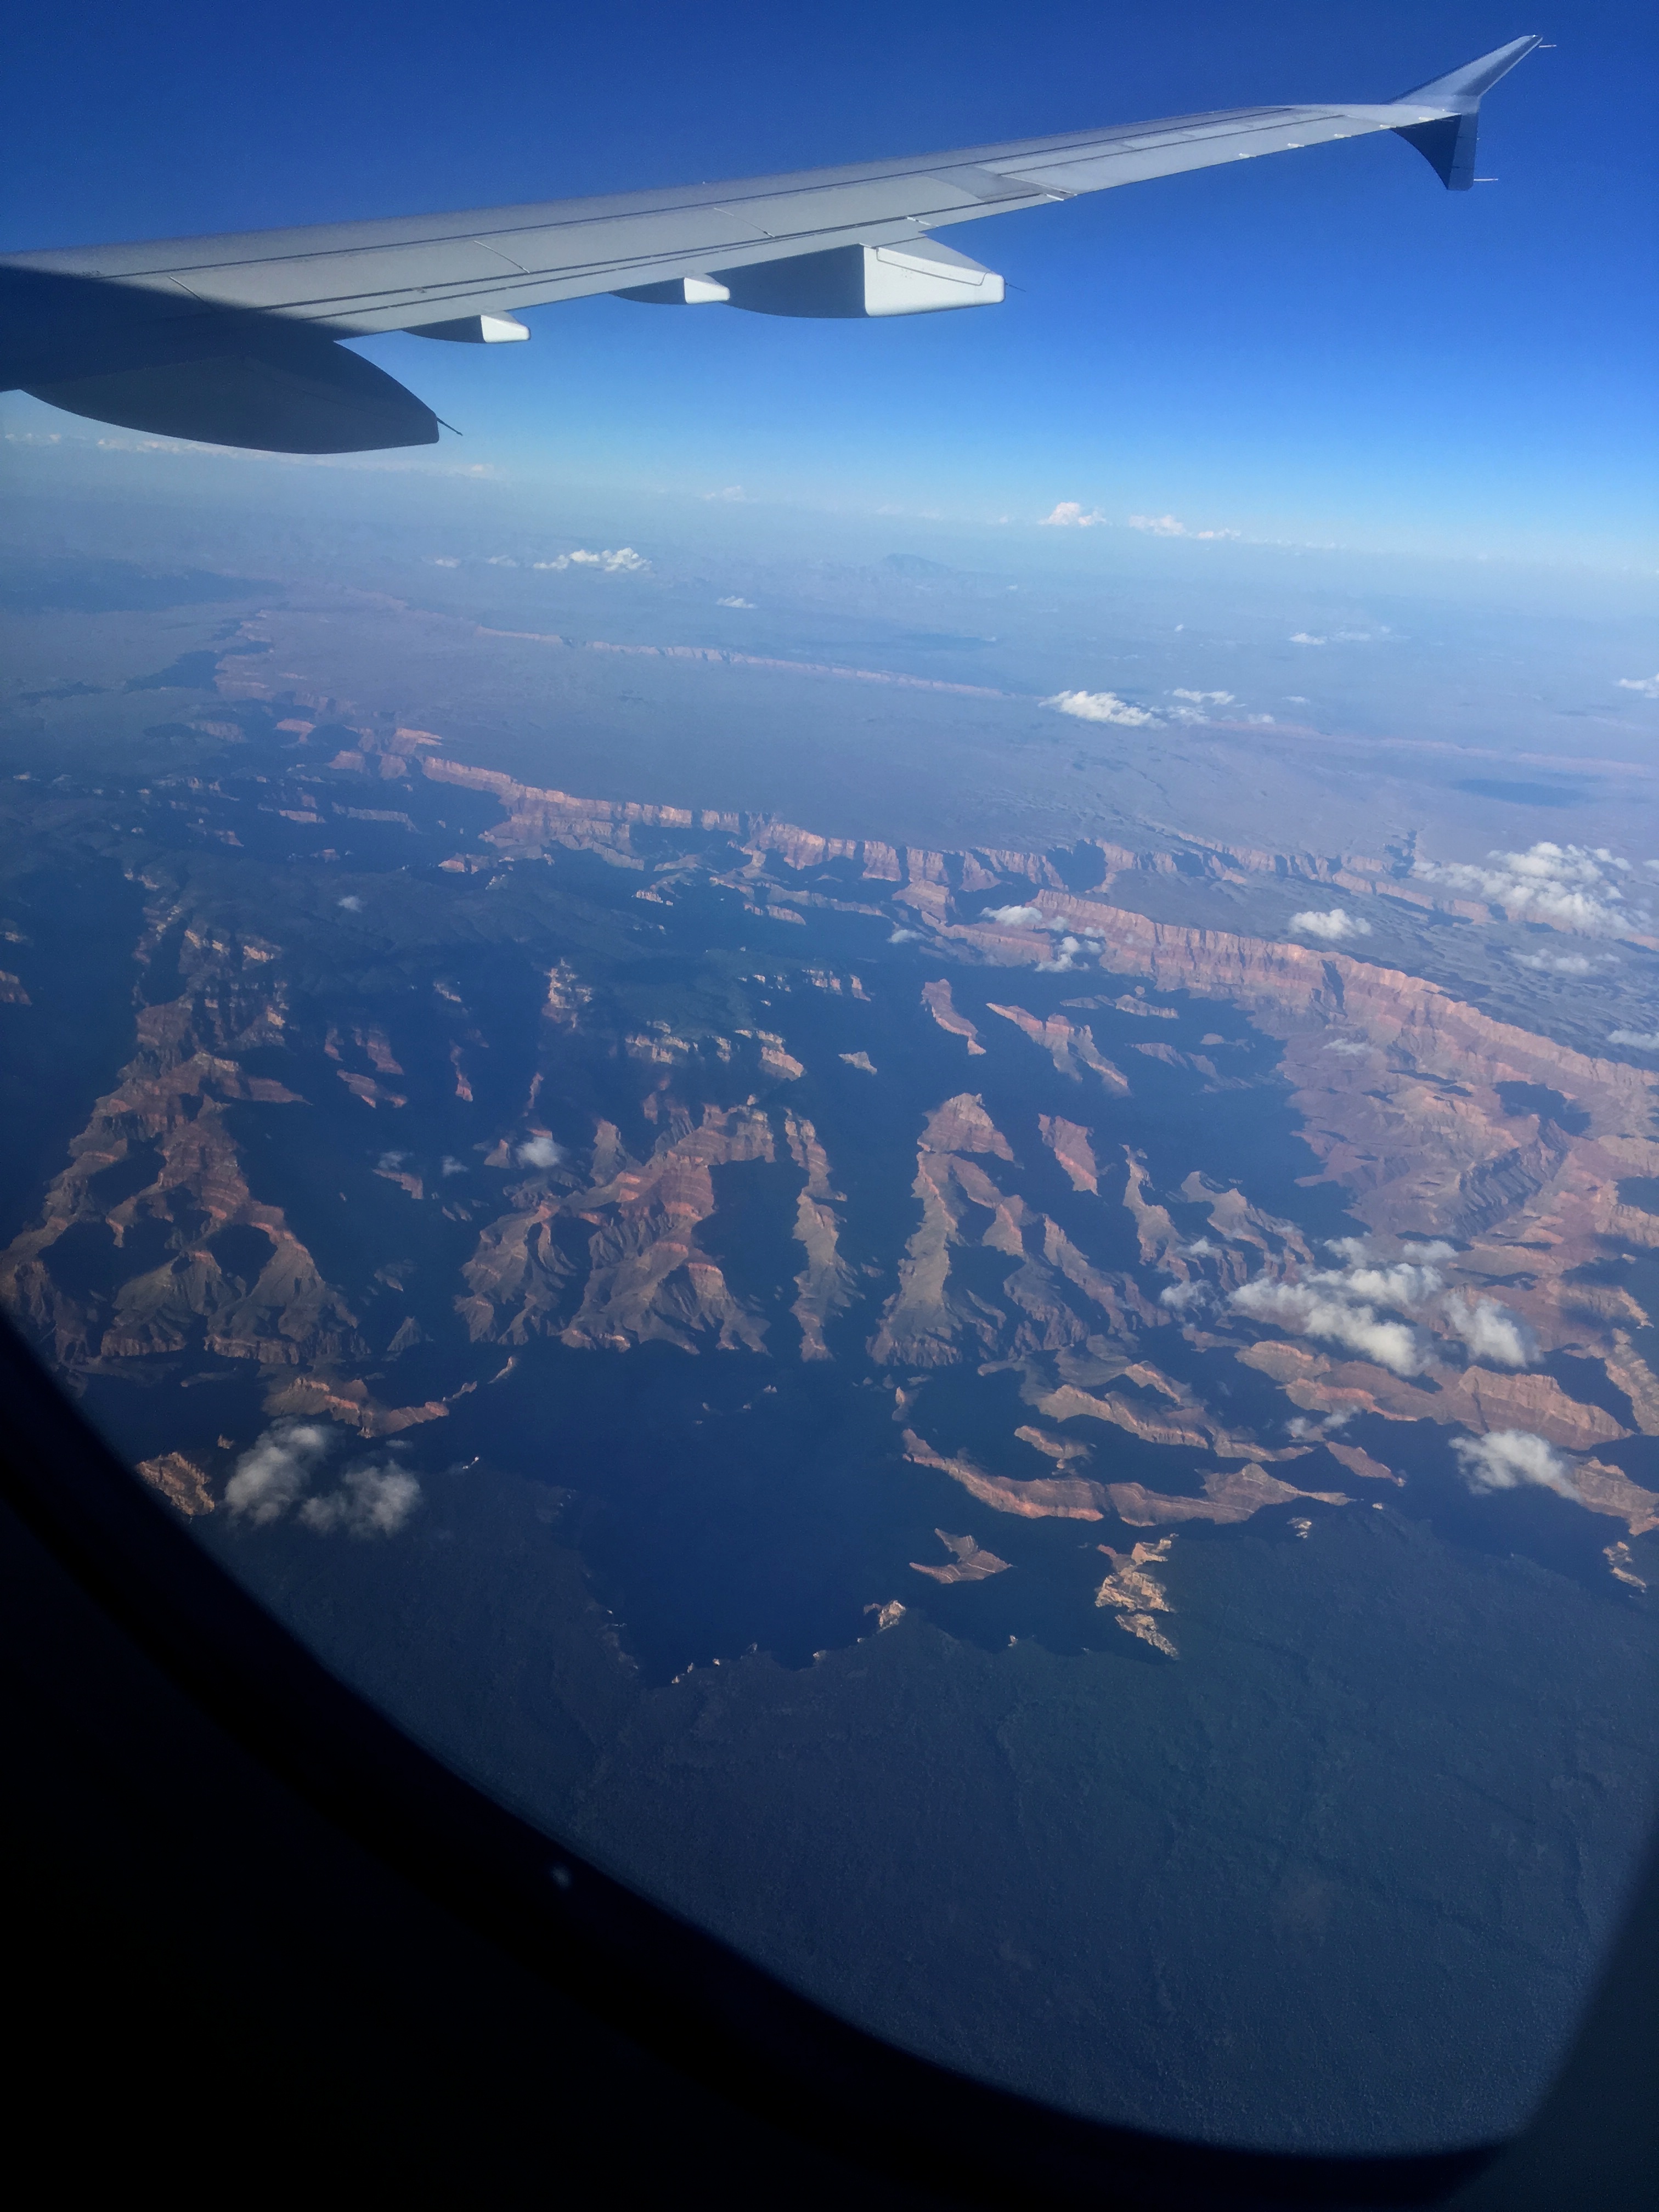
horizon, wing, cloud, sky, atmosphere, mountain range, airplane, aircraft, reflection, vehicle, flight, earth, aerial photography, air travel, atmosphere of earth